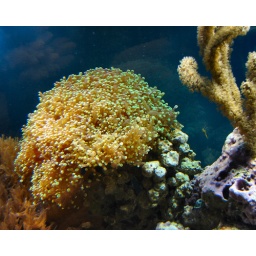
This thing was in a salt water aquarium I saw at a doctor's office today.